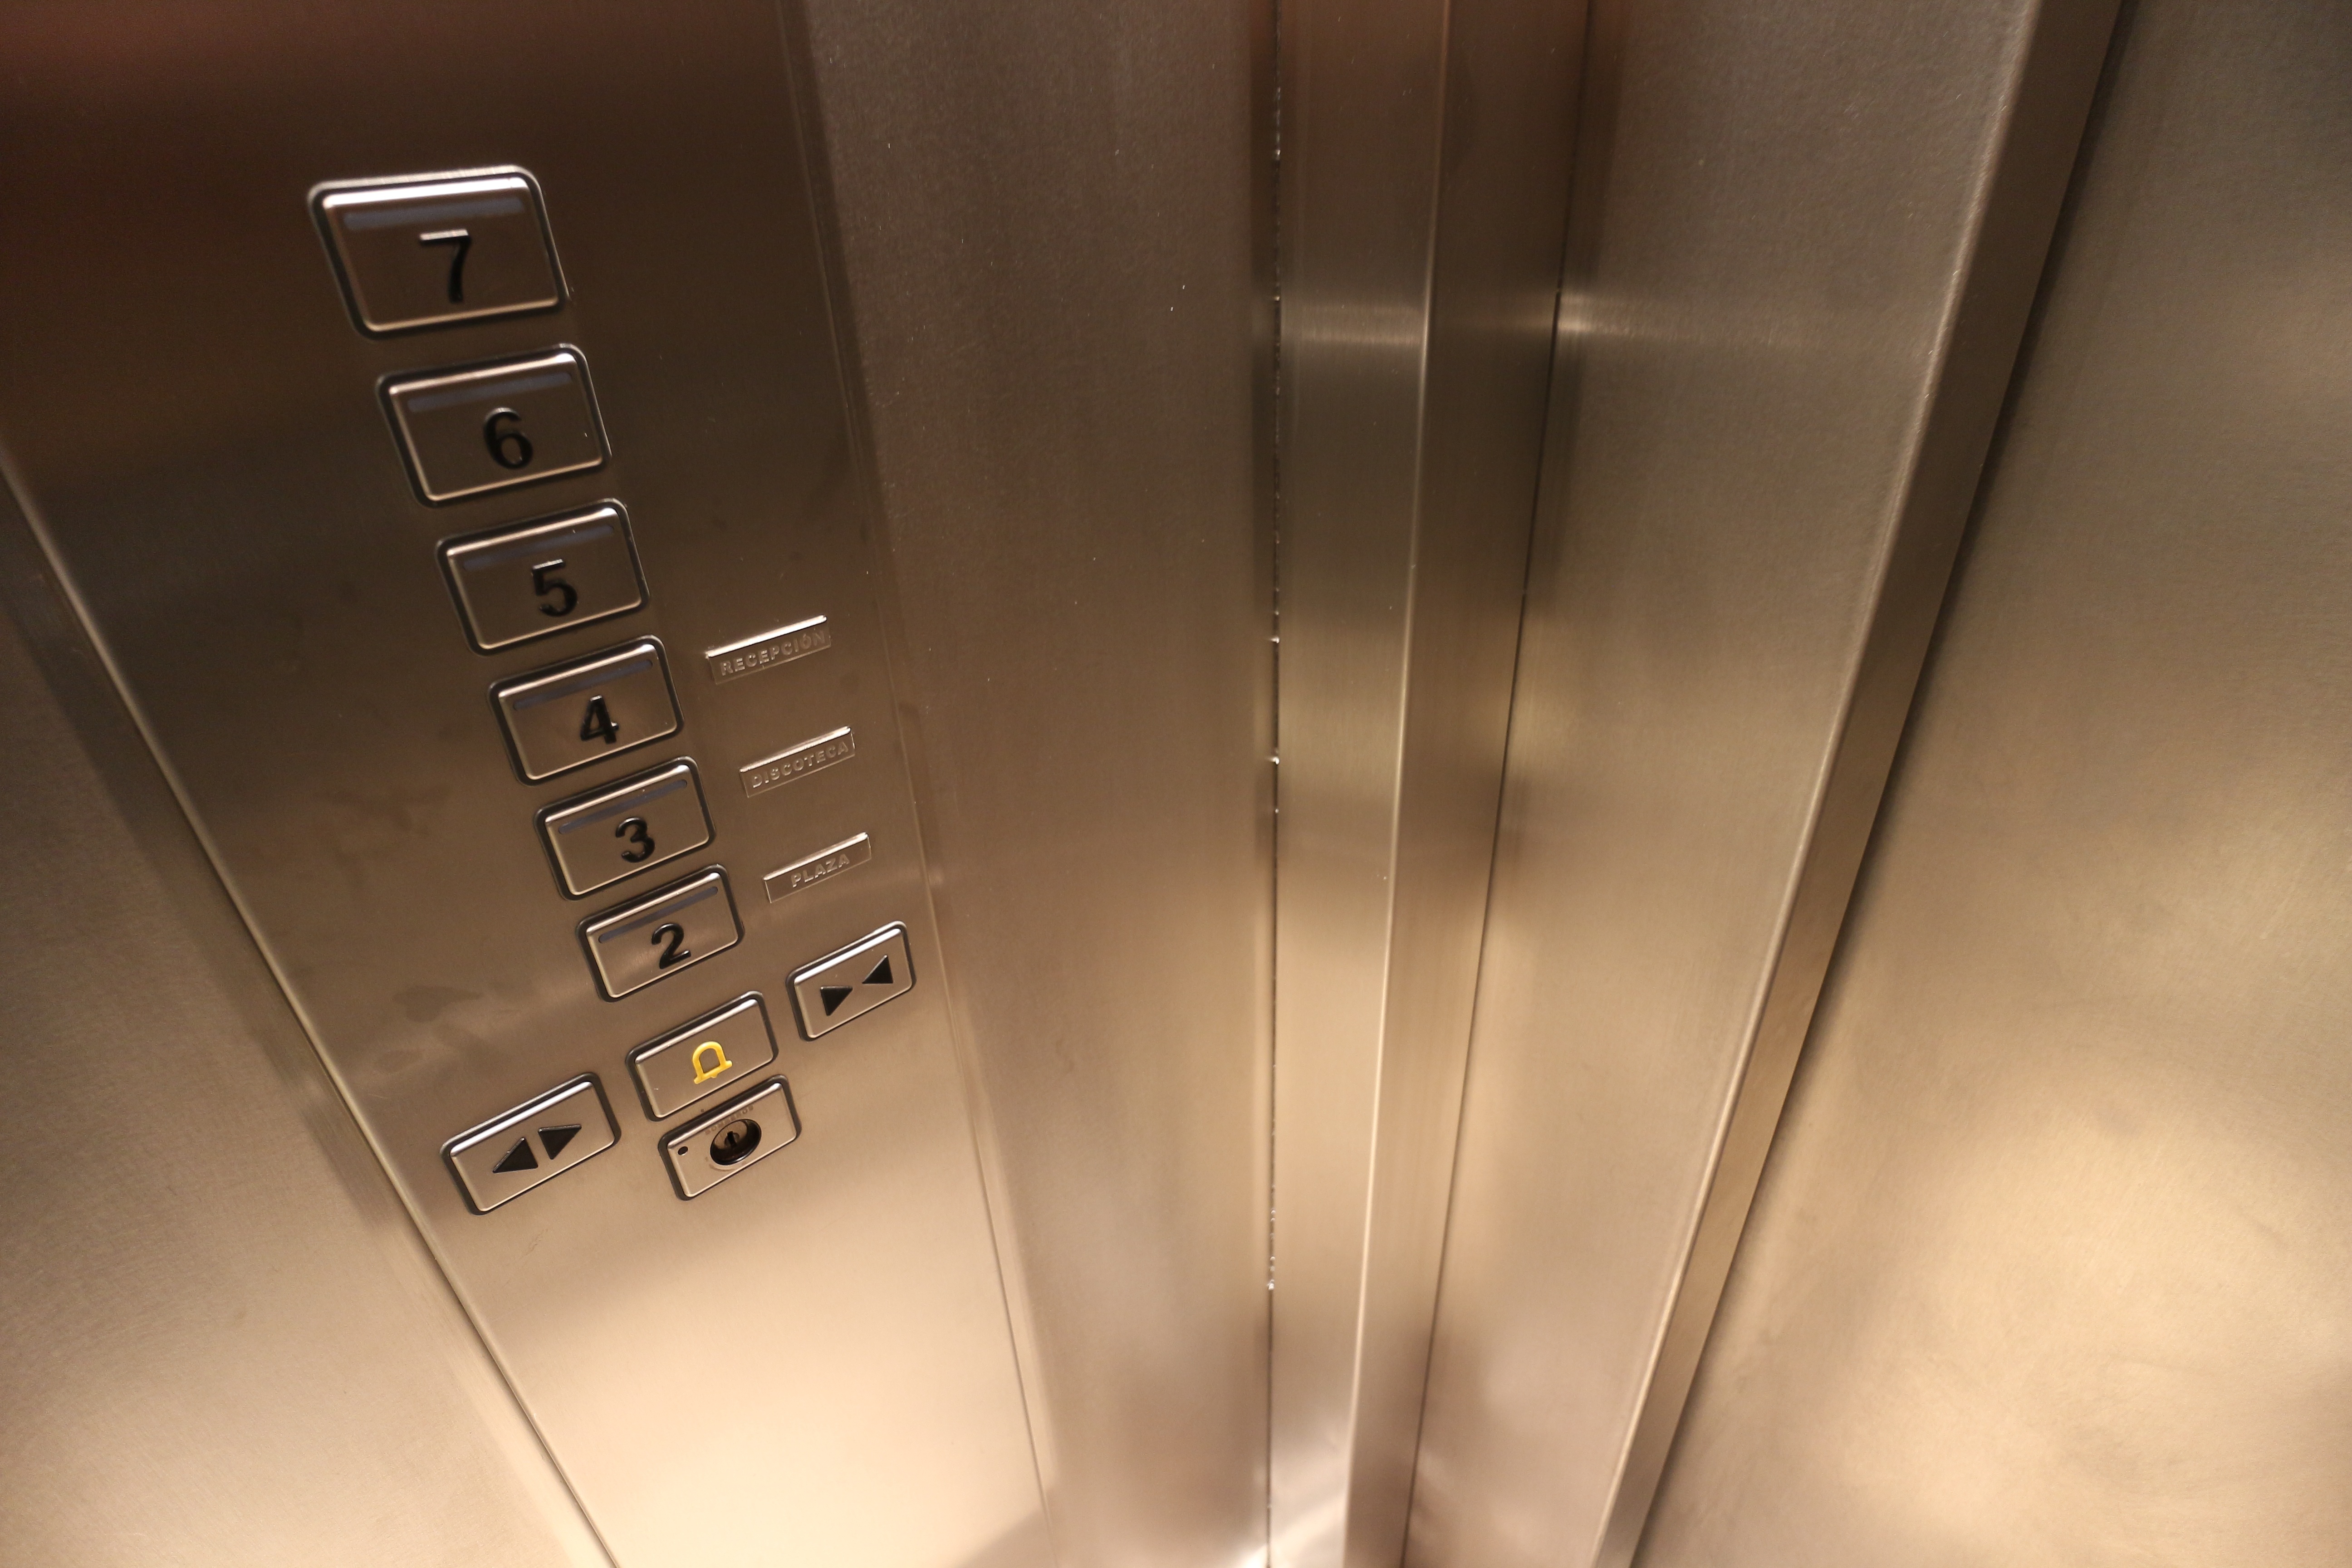
light, glass, ceiling, high, room, lighting, interior design, lift, keys, down, control, elevator, rise, operation, up and down